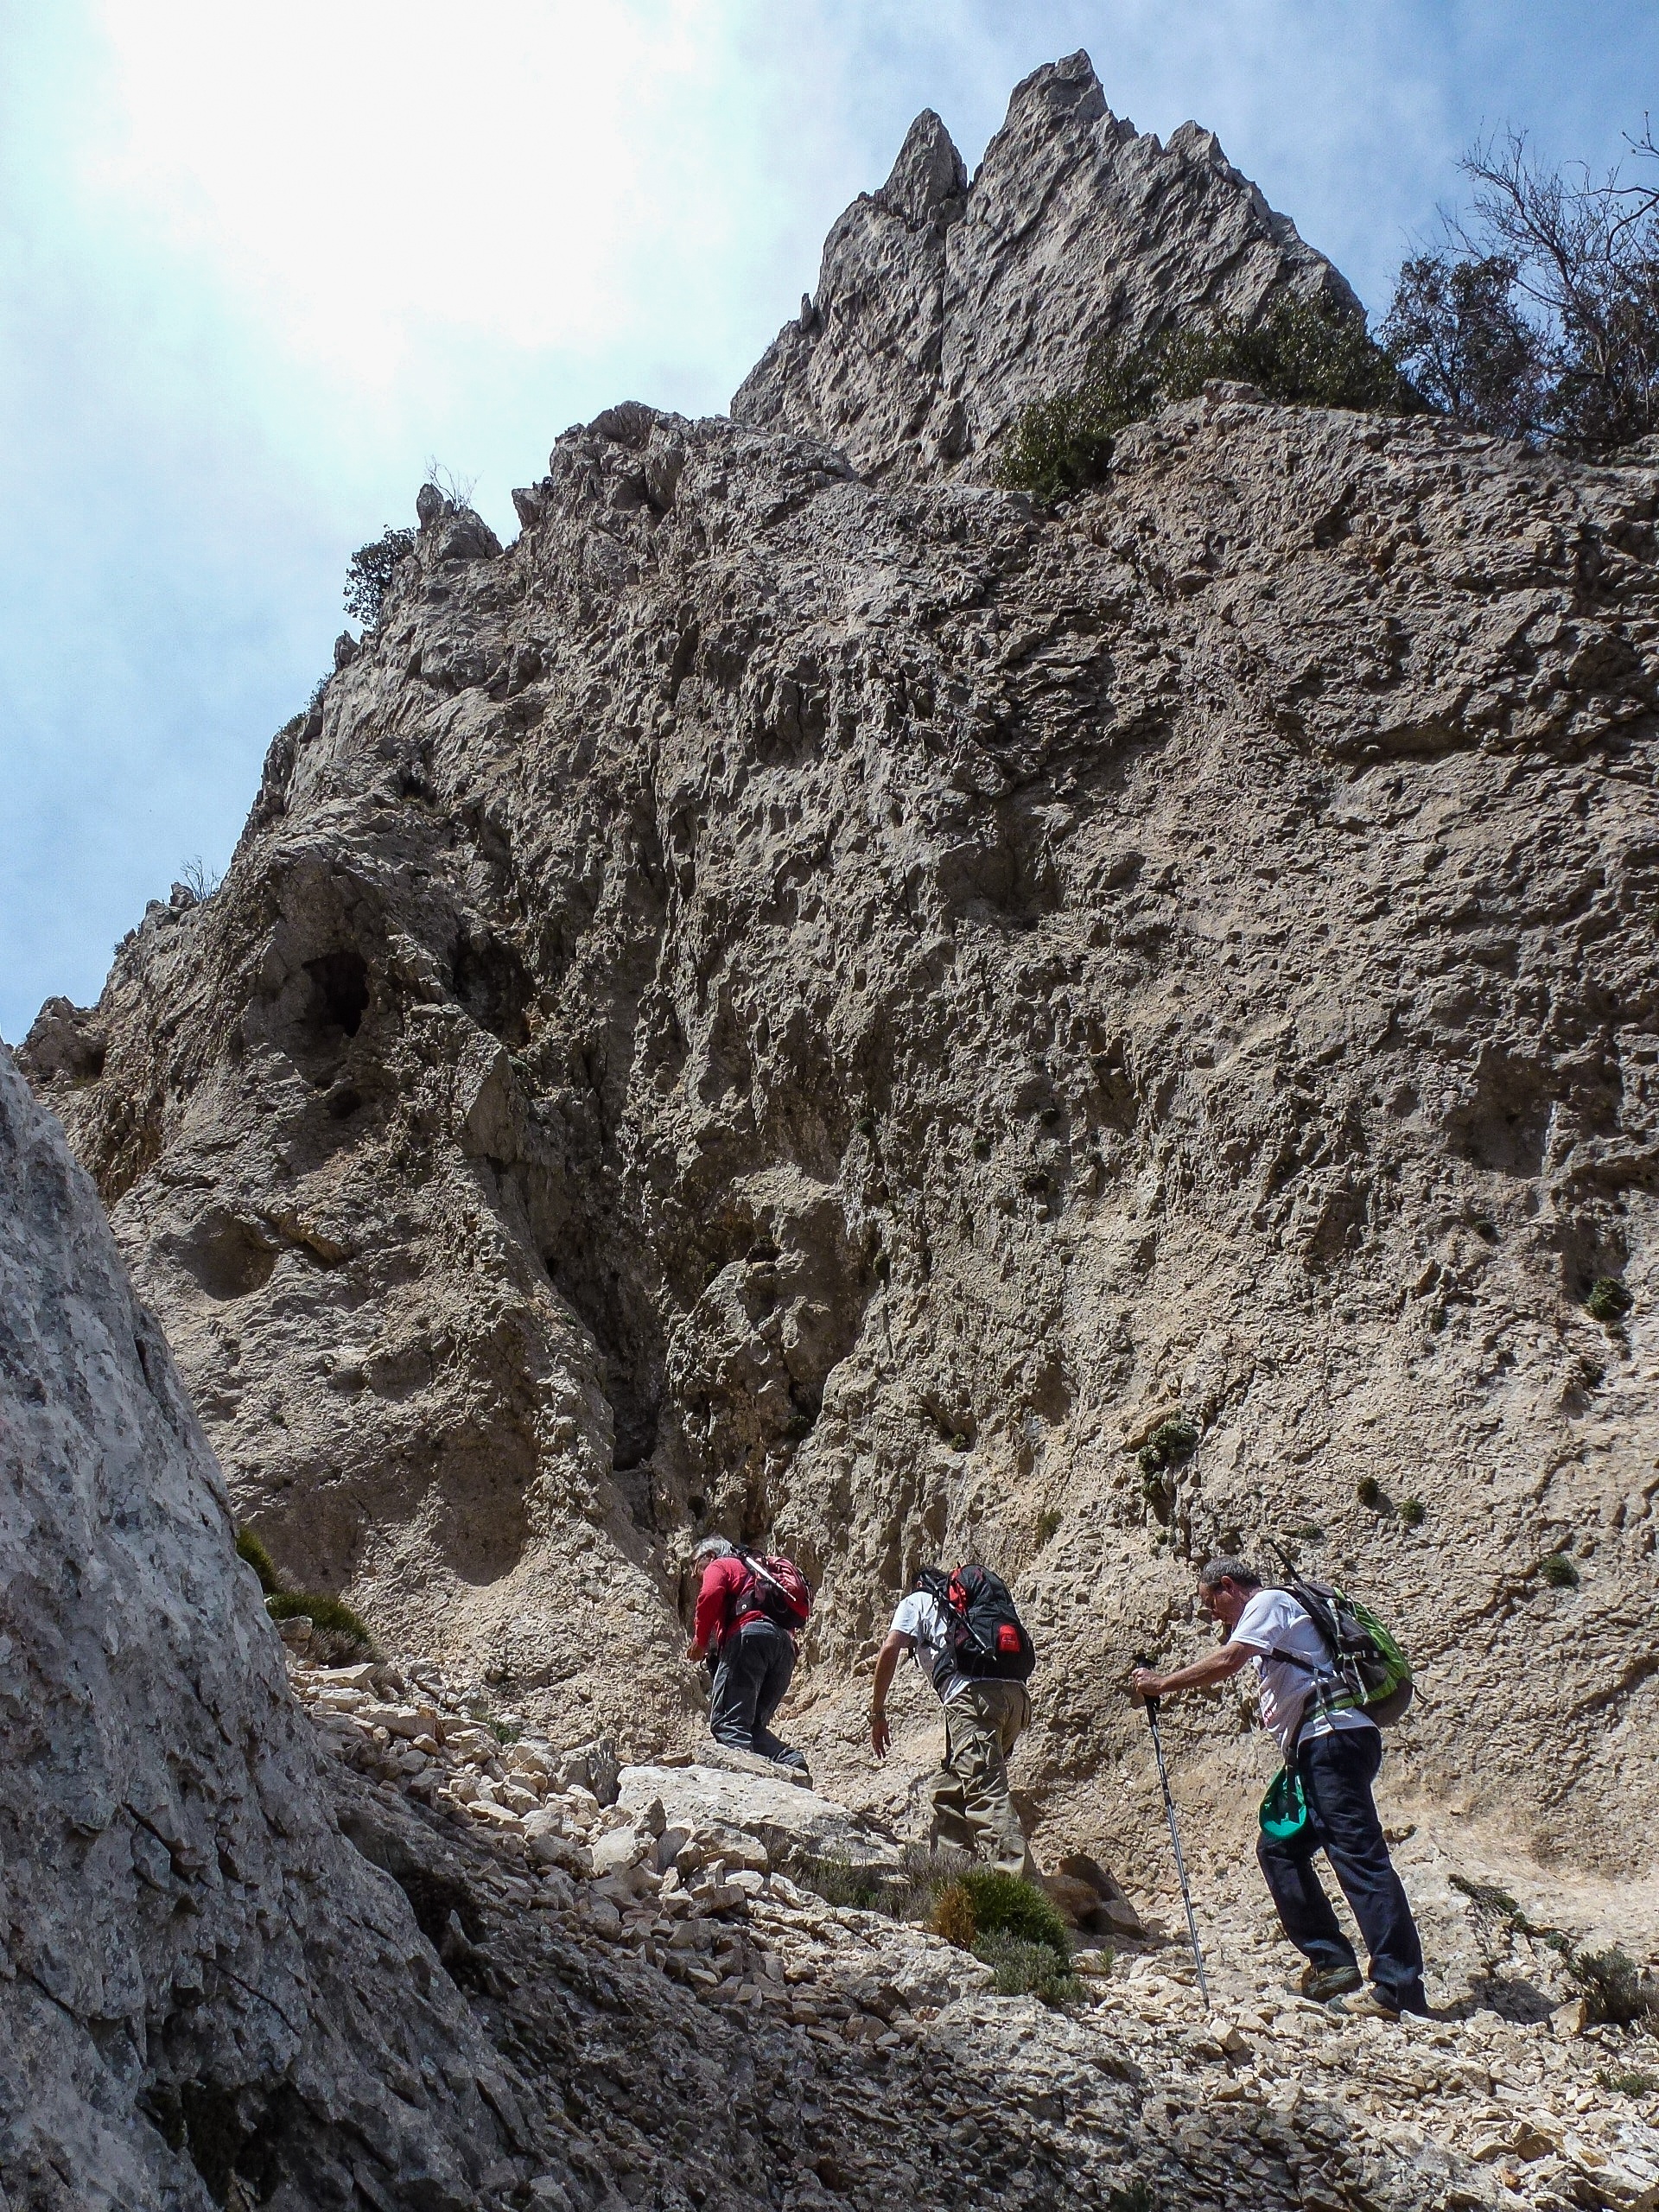
nature, rock, walking, mountain, people, hiking, adventure, mountain range, recreation, formation, cliff, climbing, rock climbing, friendship, extreme sport, terrain, ridge, summit, mountaineering, geology, sports, mountains, backpacking, badlands, plateau, wadi, outdoor recreation, mountainous landforms, geological phenomenon, sport climbing, mountains of alicante, senderos de alicante, puig campaign